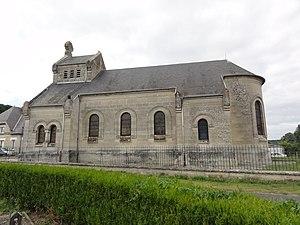
L'église Saint-Martin de Landricourt est une église située à Landricourt, en France.